Ipan, Guam

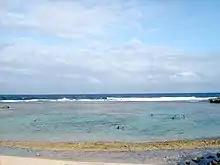
First Beach in Ipan

Ipan is a rural beachside community located in the village of Talofofo on the east coast of the United States Territory of Guam. Ipan is a census-designated place in Guam. Ipan contains two beach resorts: Jeff's Pirates Cove and Ipan Beach Resort. Ipan Park is a popular location for family barbecues and parties.